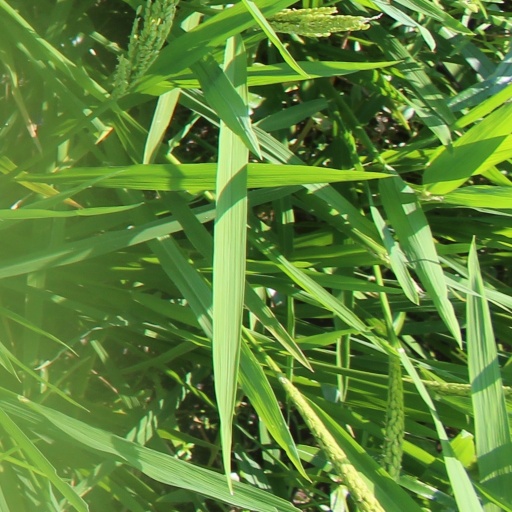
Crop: rice